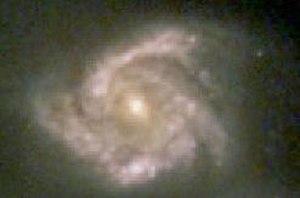
NGC 6027d est une galaxie spirale située dans la constellation du Serpent à environ 1,2 milliard d'années-lumière de la Voie lactée. Elle se trouve en arrière-plan de quatre galaxies en interaction six fois plus proches de nous, l'ensemble constituant le Sextette de Seyfert.